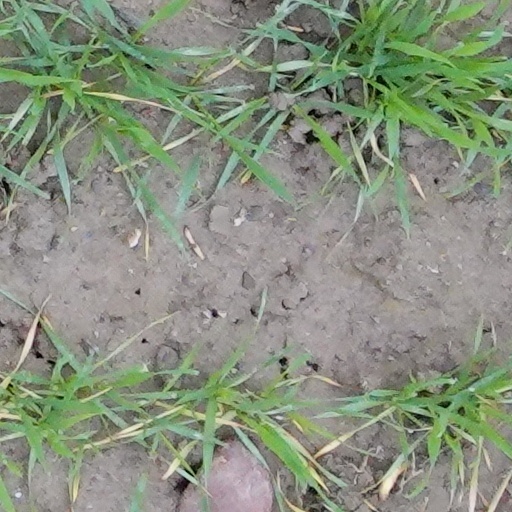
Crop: wheat